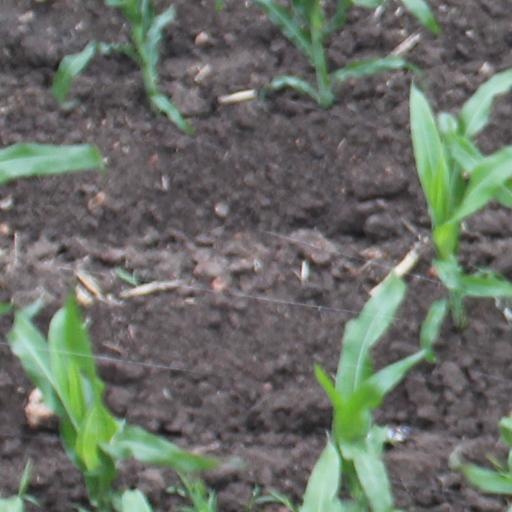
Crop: maize; corn